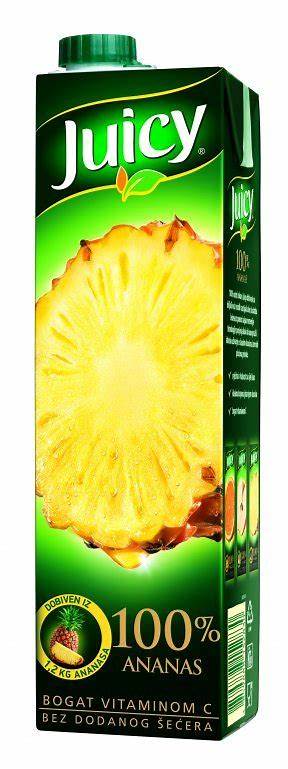
Label: cardboard